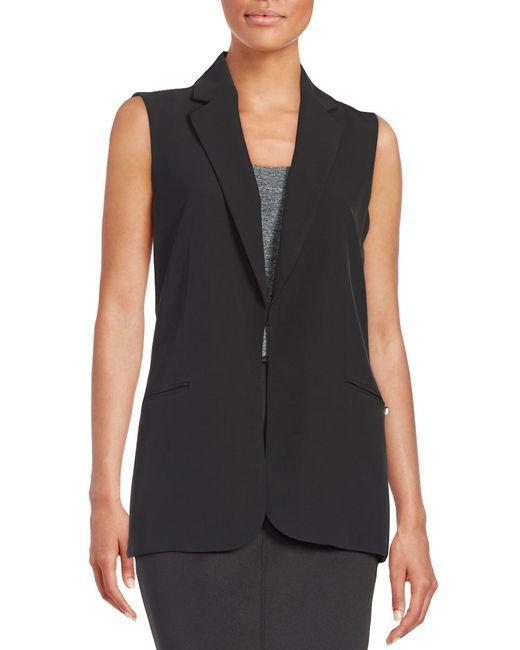
Damen lange ärmellose Staubwedel Trench Weste lässige Revers Büro Blazer Jacke